Coltan mining and ethics

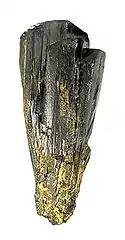
A piece of Coltan

The coltan industry is worth tens of millions of dollars a year. The price for coltan ranged between $50 and $200 per pound in 2012 and has spiked much higher in the past when supplies were scarce. In 2006, Australia, Brazil, and Canada produced 80% of the world's coltan. As of 2018, coltan's main producers are Rwanda, the Democratic Republic of the Congo (DRC), Nigeria, Brazil and China. Australia, Canada and Mozambique are also important players. Thus, the task of supplying world coltan needs has fallen largely on conflict regions and underdeveloped countries. The coltan market is characterized by opacity, as supply and trade is based on contracts that do not publish public price references. The products are sold in private, unregulated markets, unlike commodity metals like gold, copper, zinc, and tin.